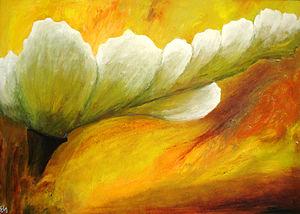
Eugenio Cruz Vargas, né à Santiago du Chili le 2 octobre 1923 et mort à Olmué, une ville de la Vᵉ région du Chili, le 18 janvier 2014, est un poète et peintre chilien. Son œuvre s’étend des peintures de paysages naturels classiques à l'abstraction partielle et totale. Ses poèmes se caractérisent au début par l’emploi d’un langage surréaliste et culminent dans le créationnisme.